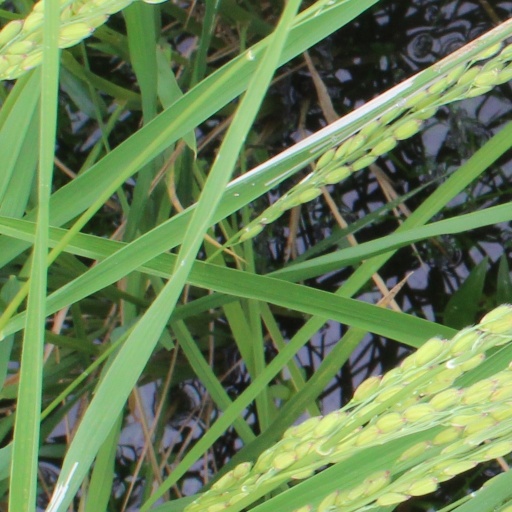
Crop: rice